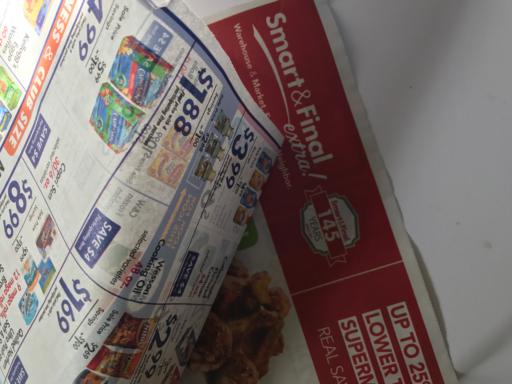
Waste category: paper